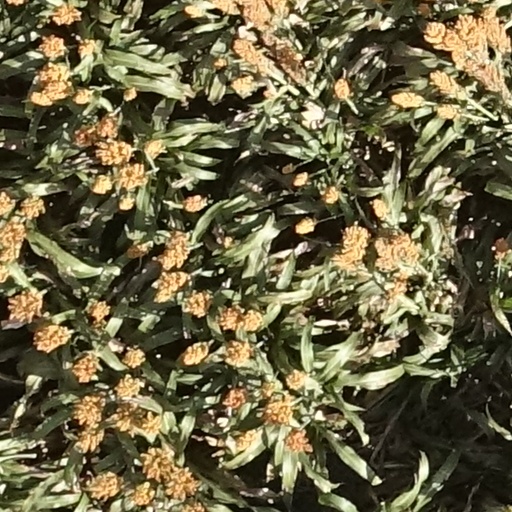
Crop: sorghum